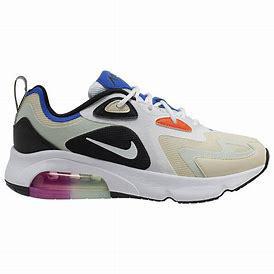
Brand: Nike
Model: Air Max 200